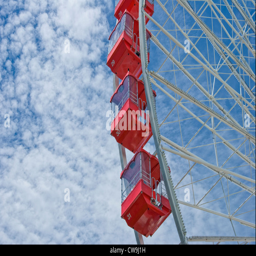
up close of the ferris wheel